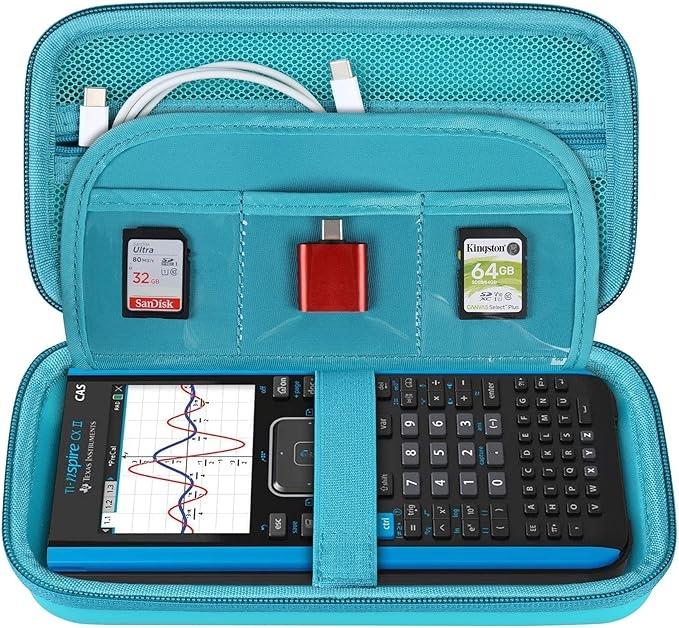
BOVKE Graphing Calculator Carrying Case for Texas Instruments TI-Nspire CX II CAS/CX II/CX/CX CAS Calculator and More - Mesh Pocket for USB Cables and Other School Supplies, Turquoise
About This Case Only! (device and accessories are not included). All around protection for your device, create a unique case just for you. The hard case travel bag for Graphing Calculator is made of premium hard EVA to Provides excellent protection and a long-lasting performance.It's semi-waterproof, shockproof, Stylish and Durable. Guaranteed to prevent any damage to your Graphing Calculator. This case is geared up with Separate compartment for the plug, Double zipper design provides easy access to insert and remove your Graphing Calculator. It have a very comfortable handle that allows for easy and convenient portability on the go. Fabric lining the anti-static, shockproof layer,the product can effectively absorb impacts and reduce damages caused by accidentally bumping, and protects your Graphing Calculator. External dimensions: 8.66 X 4.72 X 2.36 inches, internal dimensions: 7.87 x 3.74 x 1.81 inches. This Hard Case Travel Bag is suitable fit Texas Instruments TI-Nspire CX Graphing Calculator, Texas Instruments Nspire CX CAS Graphing Calculator, Texas Instruments TI-Nspire CX II CAS Color Graphing Calculator, TI-Nspire CX II Color Graphing Calculator with Student Software and more. Overview Brand : BOVKE Color : Turquoise Calculator Type : 图形 Model Name : zipper Compatible Devices : TI-Nspire CX II CAS
Brand: BOVKE
Category: Office Supplies > Office Equipment > Calculators > Graphing Calculators